Vagdanam

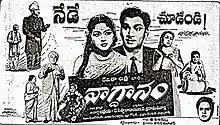
Theatrical release poster

Vagdanam is a 1961 Indian Telugu-language drama film, written and directed by Acharya Aatreya. The film stars Akkineni Nageswara Rao and Krishna Kumari, with music composed by Pendyala. It is based on the novel "Datta", written by Saratchandra Chatterjee. The film was a box office failure.